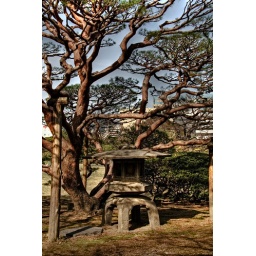
Stone lantern and red Japanese pine tree in Hamarikyu Gardens, Shinbashi, Tokyo.